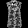
Label: Shirt